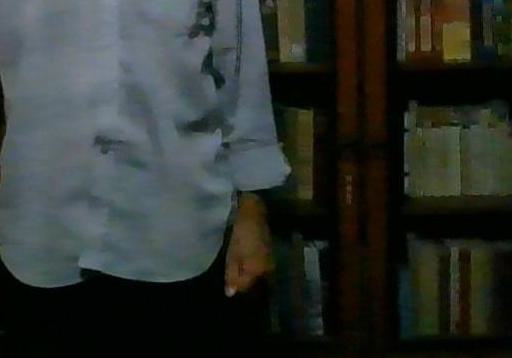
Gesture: no_gesture